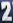
Number: 2